Fletcher Norton, 1st Baron Grantley

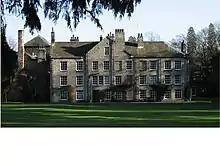
Grantley Hall, North Yorkshire

Norton was the eldest son of Thomas Norton of Grantley, Yorkshire. He was educated at St John's College, Cambridge and the Middle Temple, being called to the bar in 1739. After a period of inactivity, he built up a profitable practice, becoming a King's Counsel in 1754, and later attorney-general for the county palatine of Lancaster.